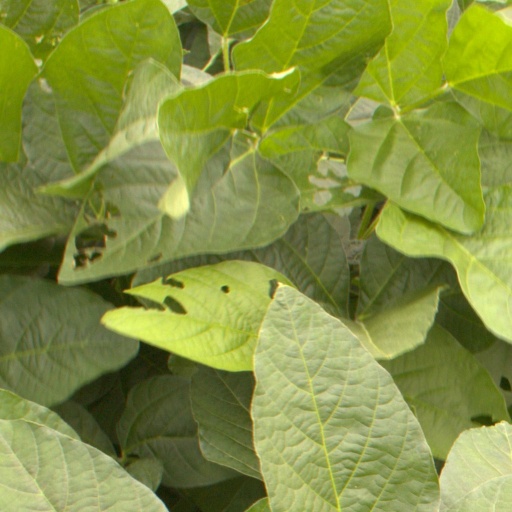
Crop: soybean